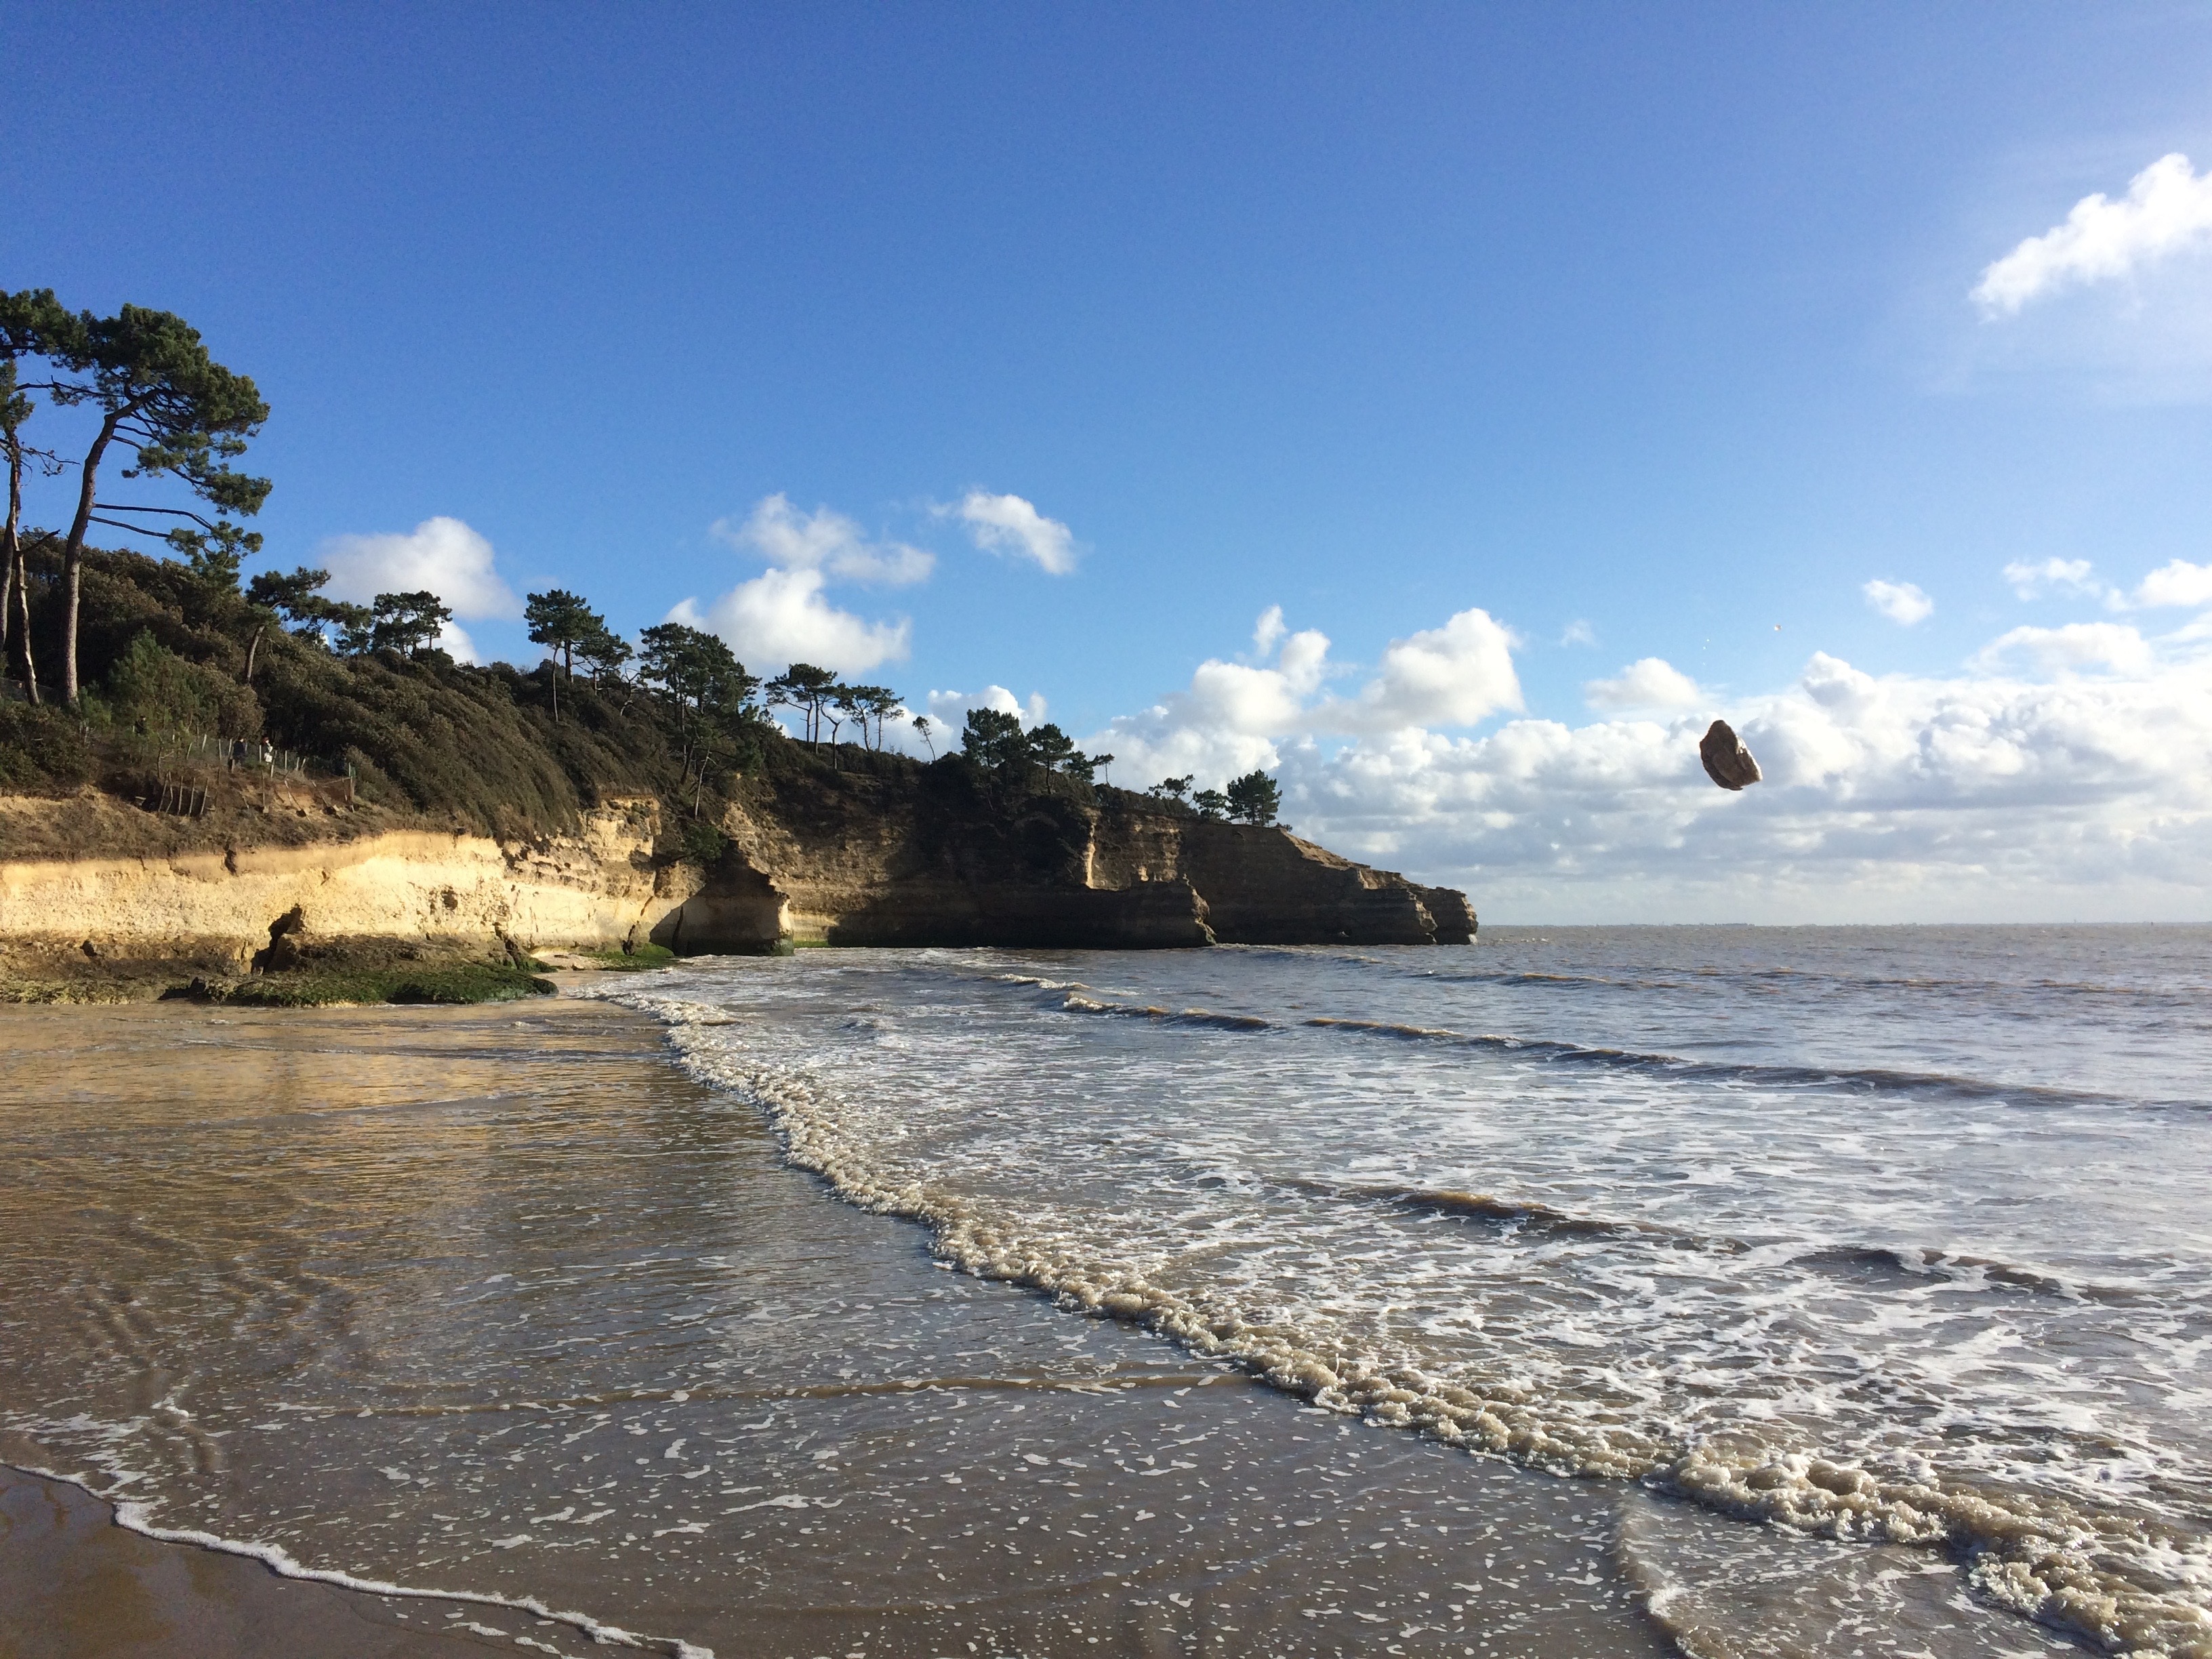
beach, landscape, sea, coast, water, nature, outdoor, sand, ocean, horizon, sky, shore, wave, vacation, coastline, cliff, cove, scenic, holiday, bay, seashore, terrain, body of water, cape, landform